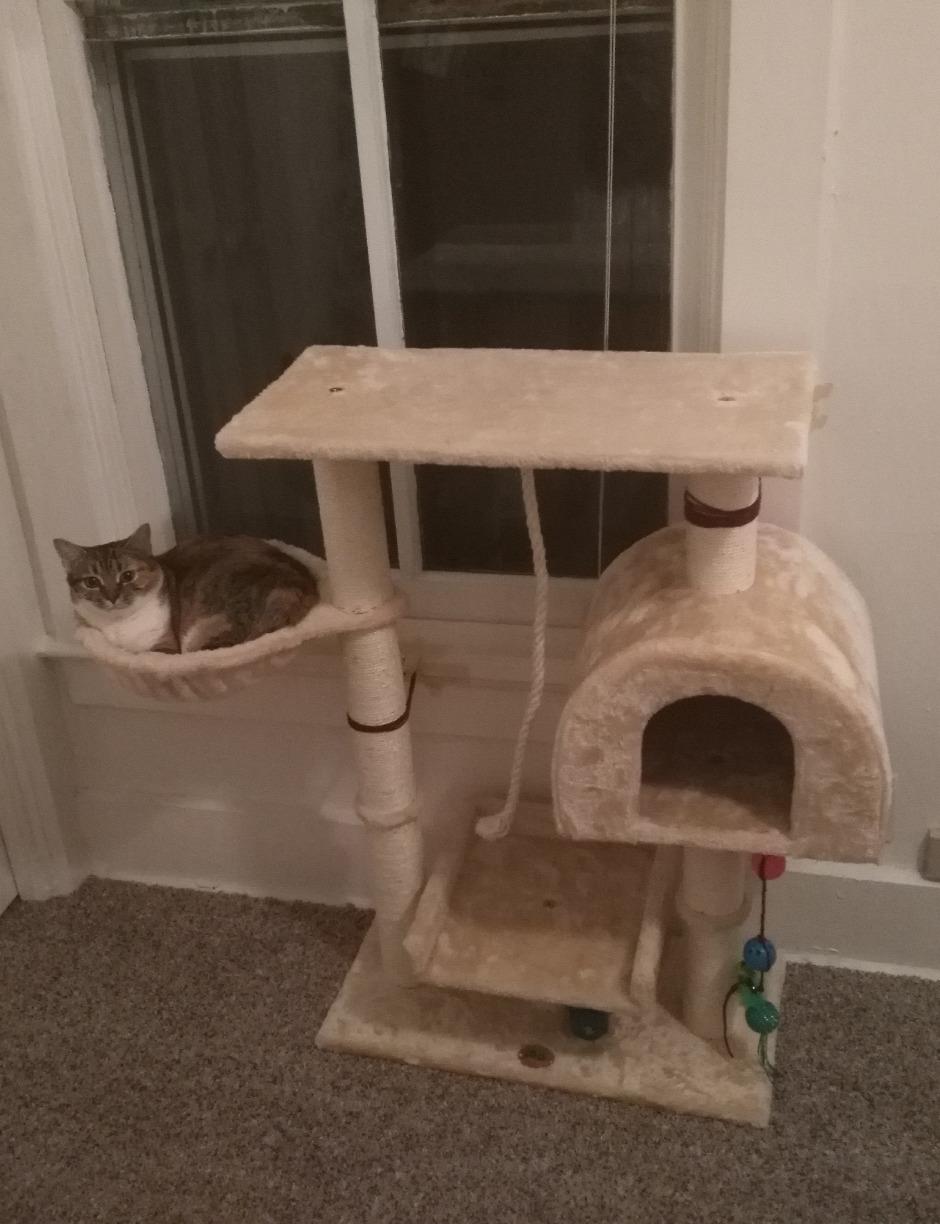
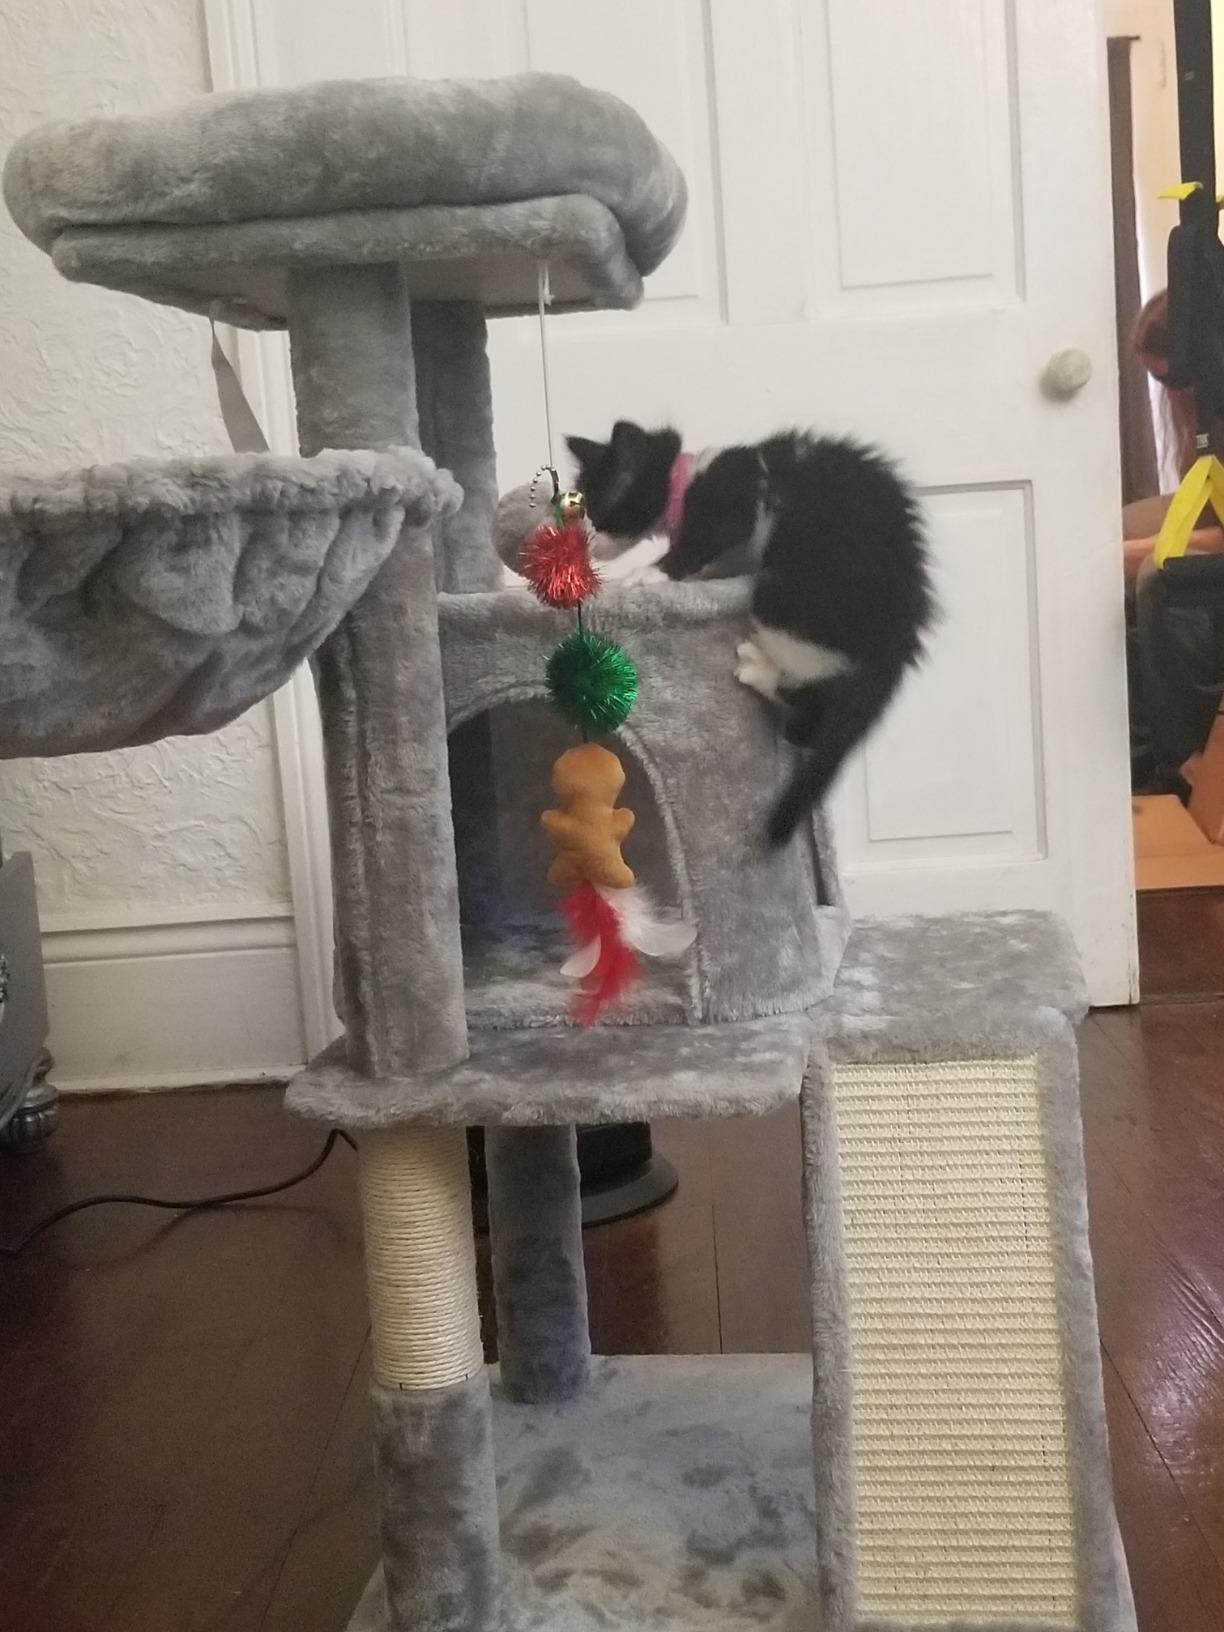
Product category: items_cat tree
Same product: no